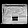
Label: Bag